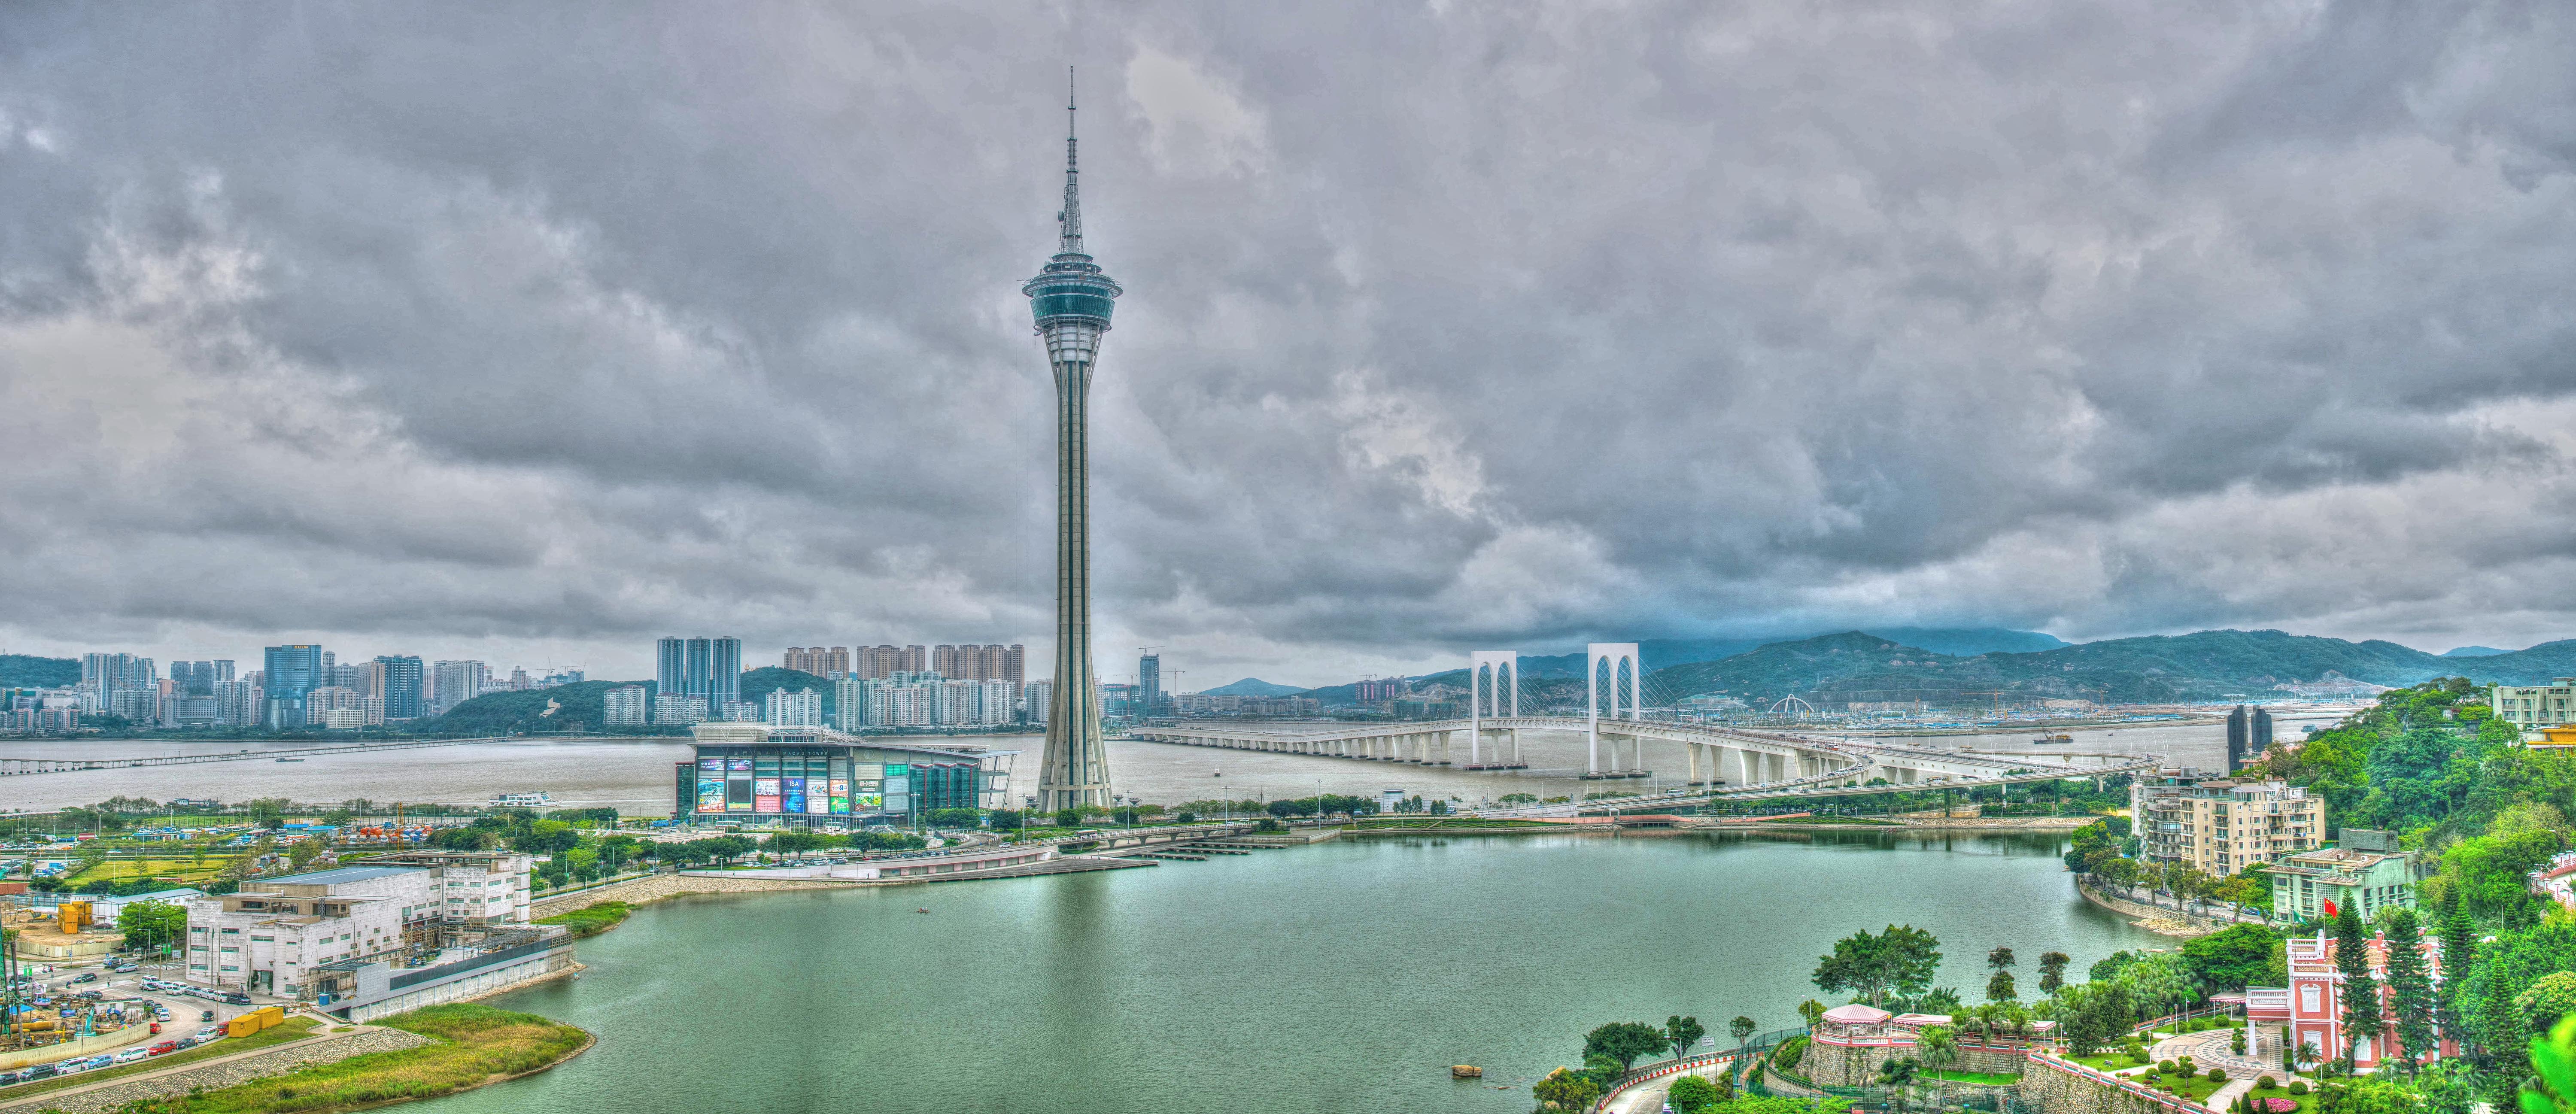
skyline, skyscraper, river, cityscape, panorama, tower, landmark, waterway, macau tower, south bay lake, bishop hill